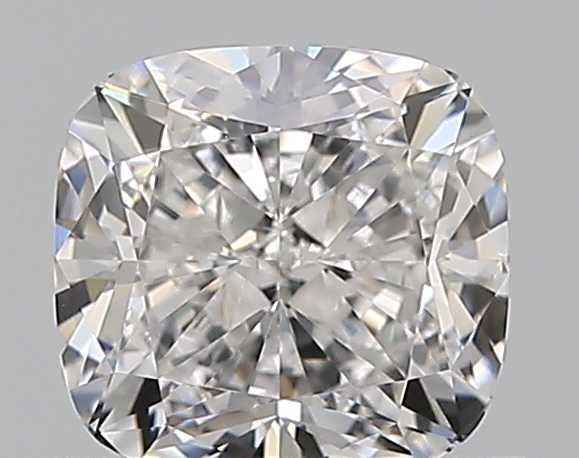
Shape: cushion
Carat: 0.9
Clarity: VVS2
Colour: E
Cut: EX
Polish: EX
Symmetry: EX
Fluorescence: F
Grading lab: GIA
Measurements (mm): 5.46 x 5.2 x 3.62